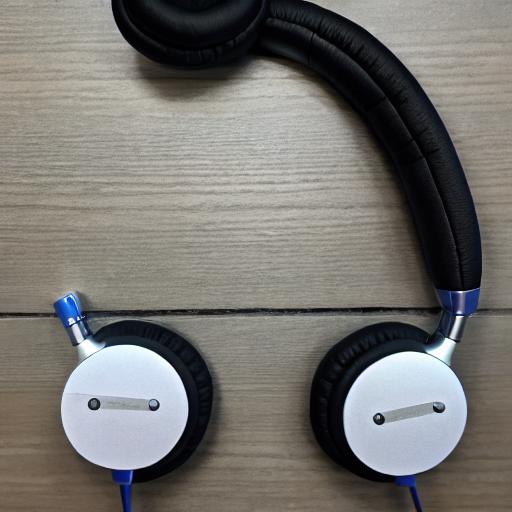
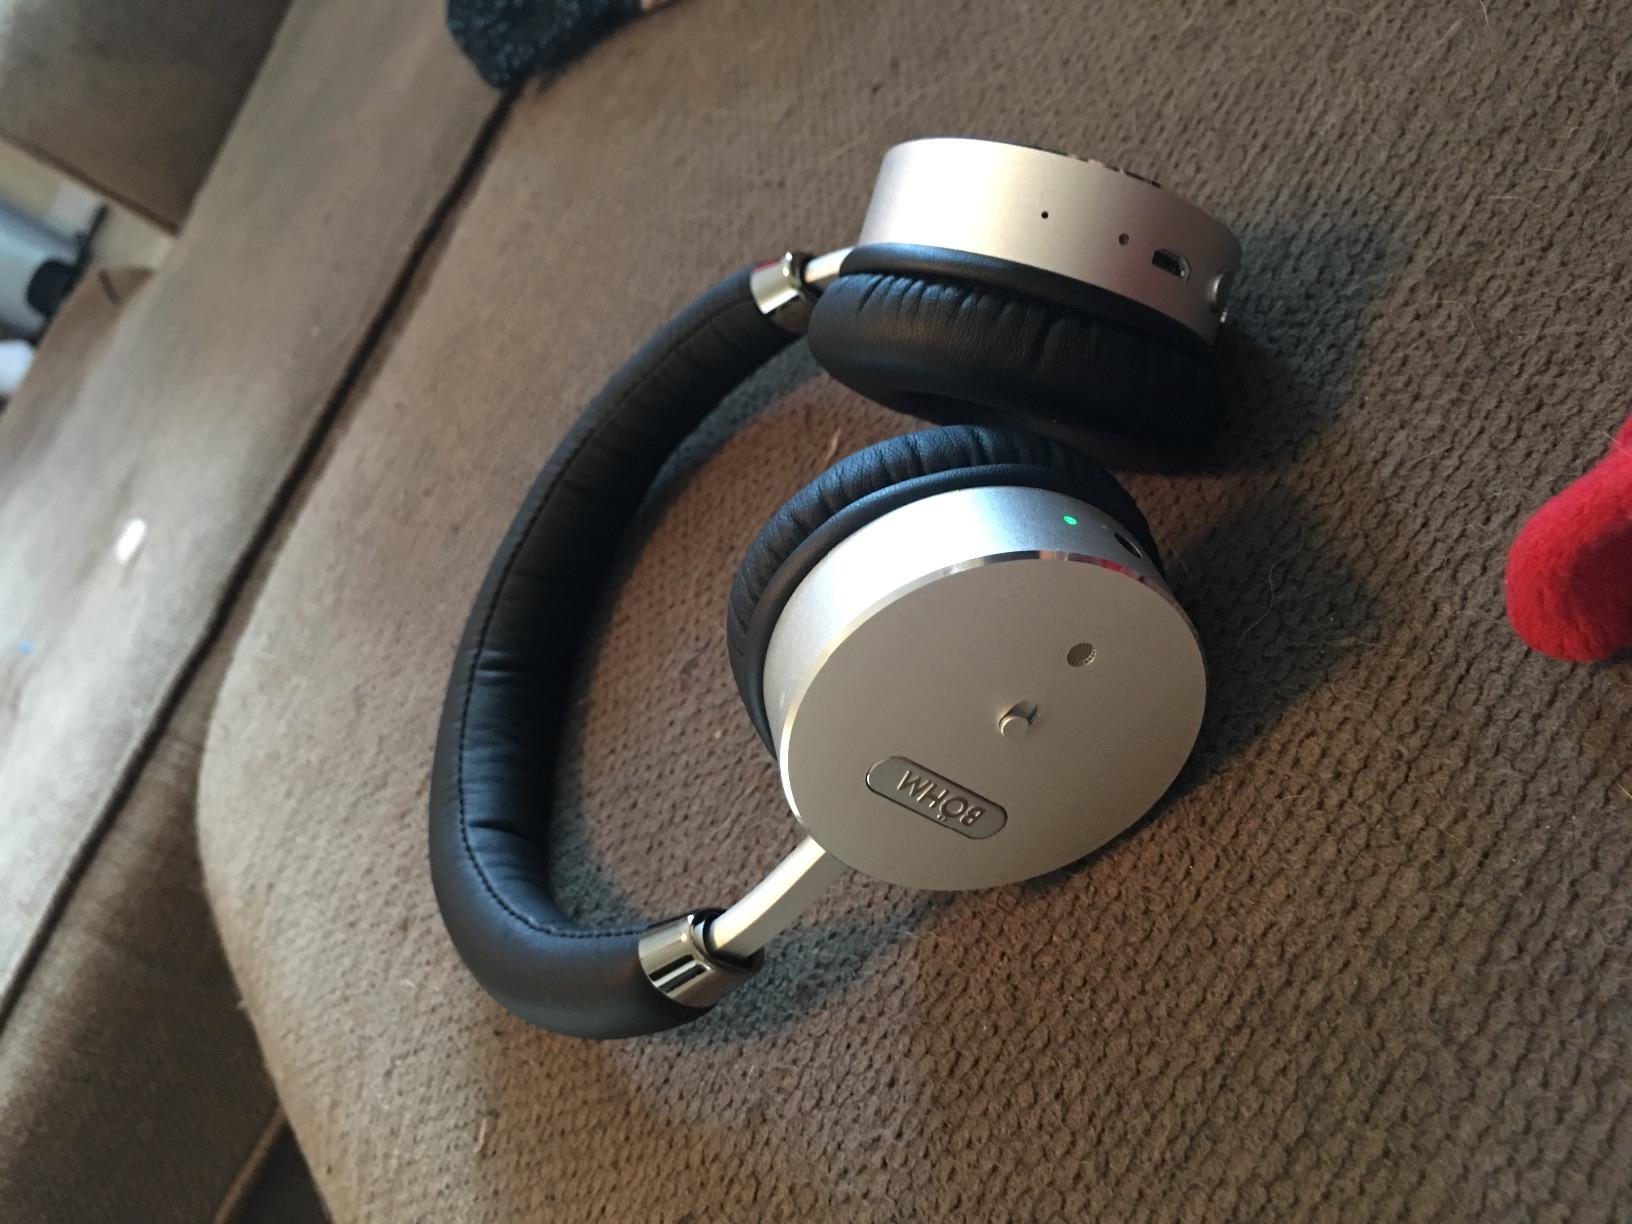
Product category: headphones
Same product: no